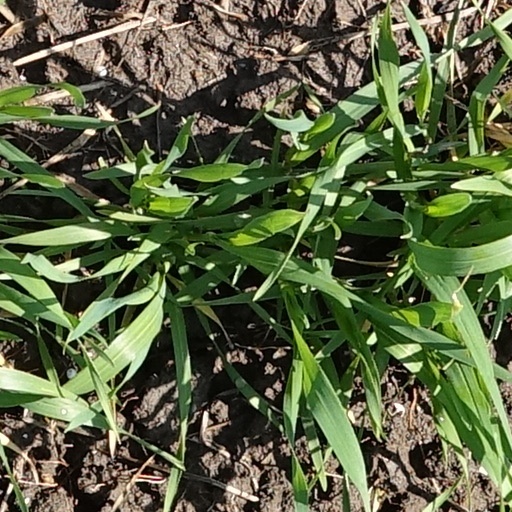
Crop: wheat